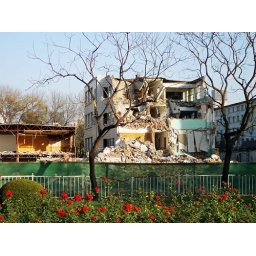
a building getting razed near Chao Yan Men on the 2nd ring road in Beijing